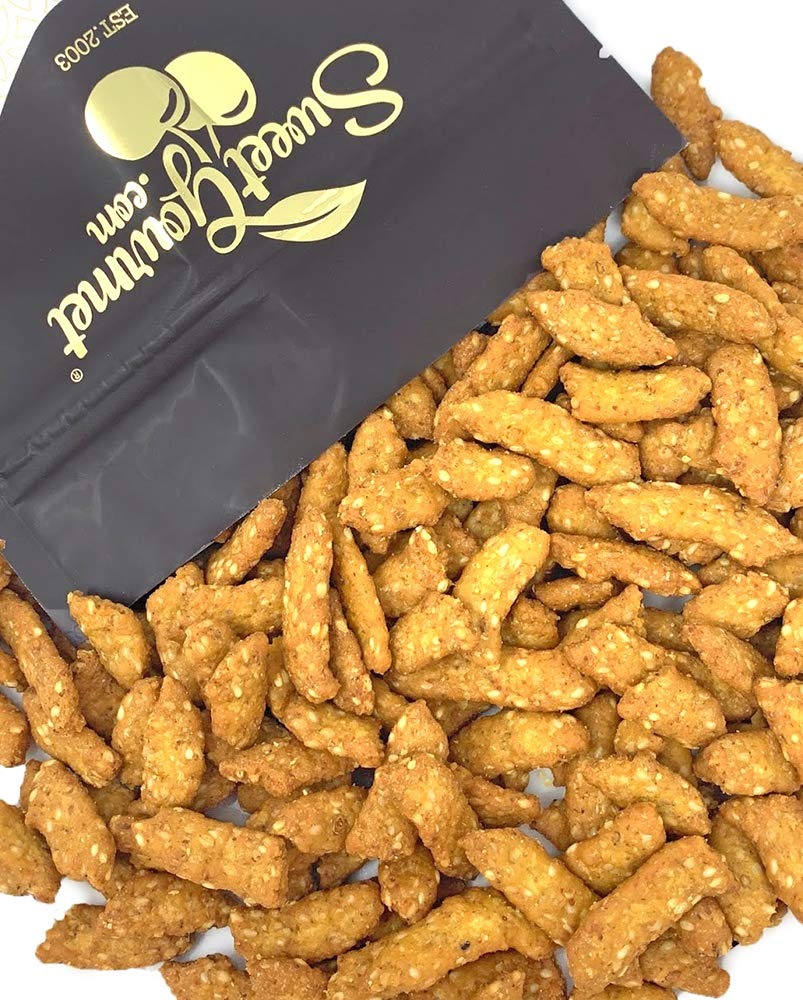
Item Name: SweetGourmet Oat Bran Sesame Sticks | Healthy Snack | 2 Pounds
Bullet Point 1: Oat Bran Sesame Sticks are salted to perfection and make a delicious snack alternative to ordinary chips and pretzels. Try these stixs on their own or add a handful to your favorite snack mix to create a delicious and unique snack unlike any other.
Bullet Point 2: Healthy choice for snacking and dipping.
Bullet Point 3: No preservatives, no artificial flavors.
Bullet Point 4: Net Wt.: 2Lb. Packed in Zip-Lock Stand-Up-Pouches
Bullet Point 5: Country of Origin: United States.
Product Description: Oat Bran Sesame Sticks are salted to perfection and make a delicious snack alternative to ordinary chips and pretzels. Try these stixs on their own or add a handful to your favorite snack mix to create a delicious and unique snack unlike any other.
Value: 16.0
Unit: Ounce

Price: 17.99